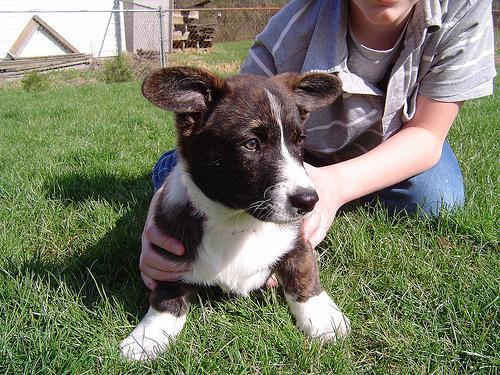
Cardigan